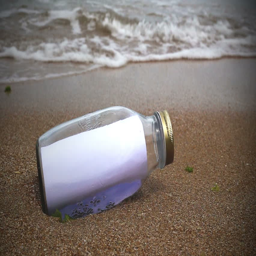
message in a bottle washed ashore